Hinemoa (1914 film)

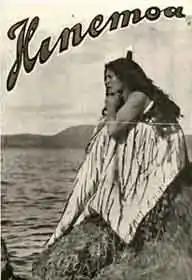
Promotional screen shot

Hinemoa was an early silent film produced in New Zealand in 1914 which is presumed to be lost now. It was claimed to be the first feature film produced in New Zealand, although it should not be confused with a film of the same name shot by French director Gaston Méliès a year earlier. It was billed as ""The first big dramatic work filmed and acted in the land of the Moa"".